TUI Cruises

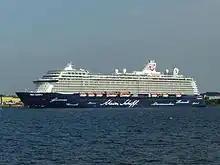
TUI Cruises first new build "Mein Schiff 3"

TUI and STX Finland announced a contract on 27 September 2011 to build a 97,000-GT vessel named "Mein Schiff 3", first of the Blue Motion class, which was delivered in 2014. The vessel is approximately long and approximately wide. The ship has 1,250 staterooms, most of which have balconies, with a capacity of 2,500 passengers and a crew of 1,000. The ship includes several restaurants, a theatre, spa and nightclub. The contract included an option to build a second ship, dependent on the approval of TUI Cruises shareholders. It was announced on November 5, 2012 that TUI had taken up the second option for the sister ship to the "Mein Schiff 3", to be named "Mein Schiff 4". On April 22, 2014, "Mein Schiff 3" entered service. In March 2015, Royal Caribbean International announced that they had agreed to sell to TUI Cruises in the second quarter of 2016, and that TUI would lease the ship to Thomson Cruises to replace the "Island Escape". In May 2015, TUI Group announced that as part of their modernization strategy, and would be transferred to Thomson Cruises over the next few years, as a result, 2 replacement ships "neue Mein Schiff 1" and "neue Mein Schiff 2" were ordered. On January 15, "Mein Schiff 5" was launched. On April 28, "Mein Schiff 6's " was laid down.